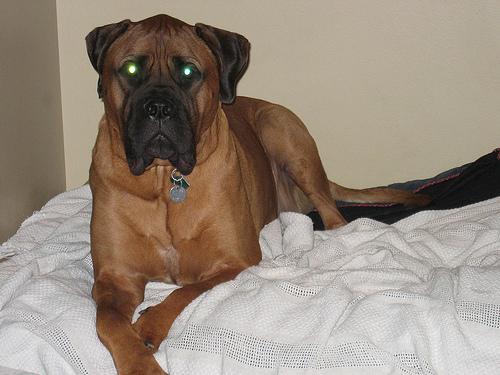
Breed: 231-n000077-bull_mastiff